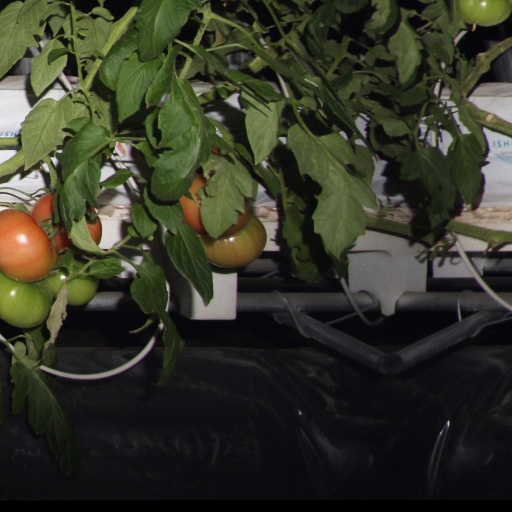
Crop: tomato